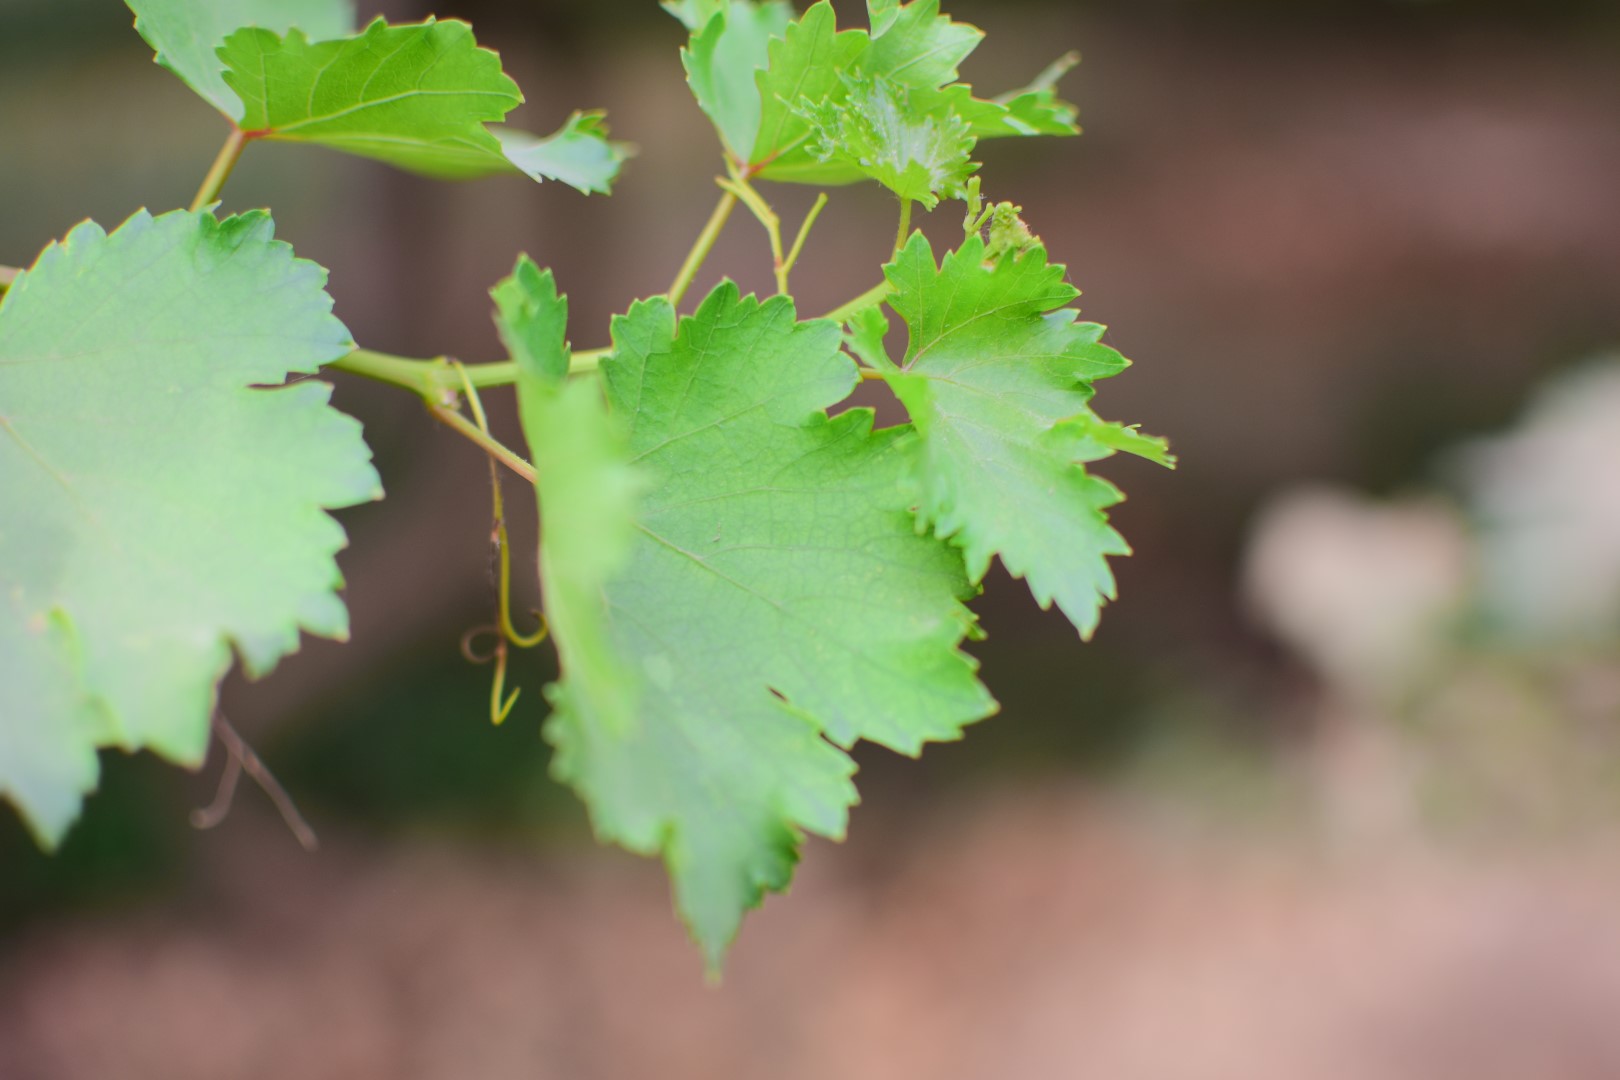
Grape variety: Kamali